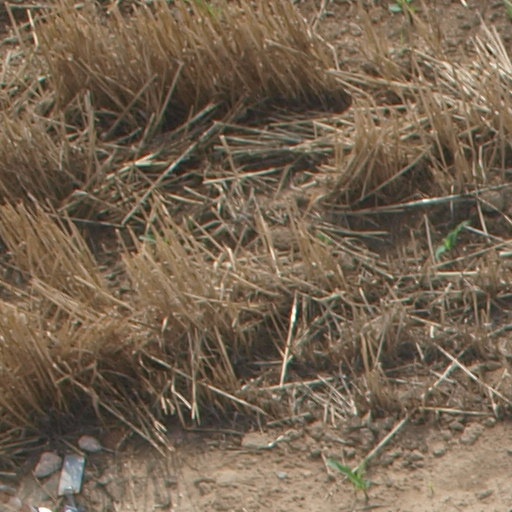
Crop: maize; corn